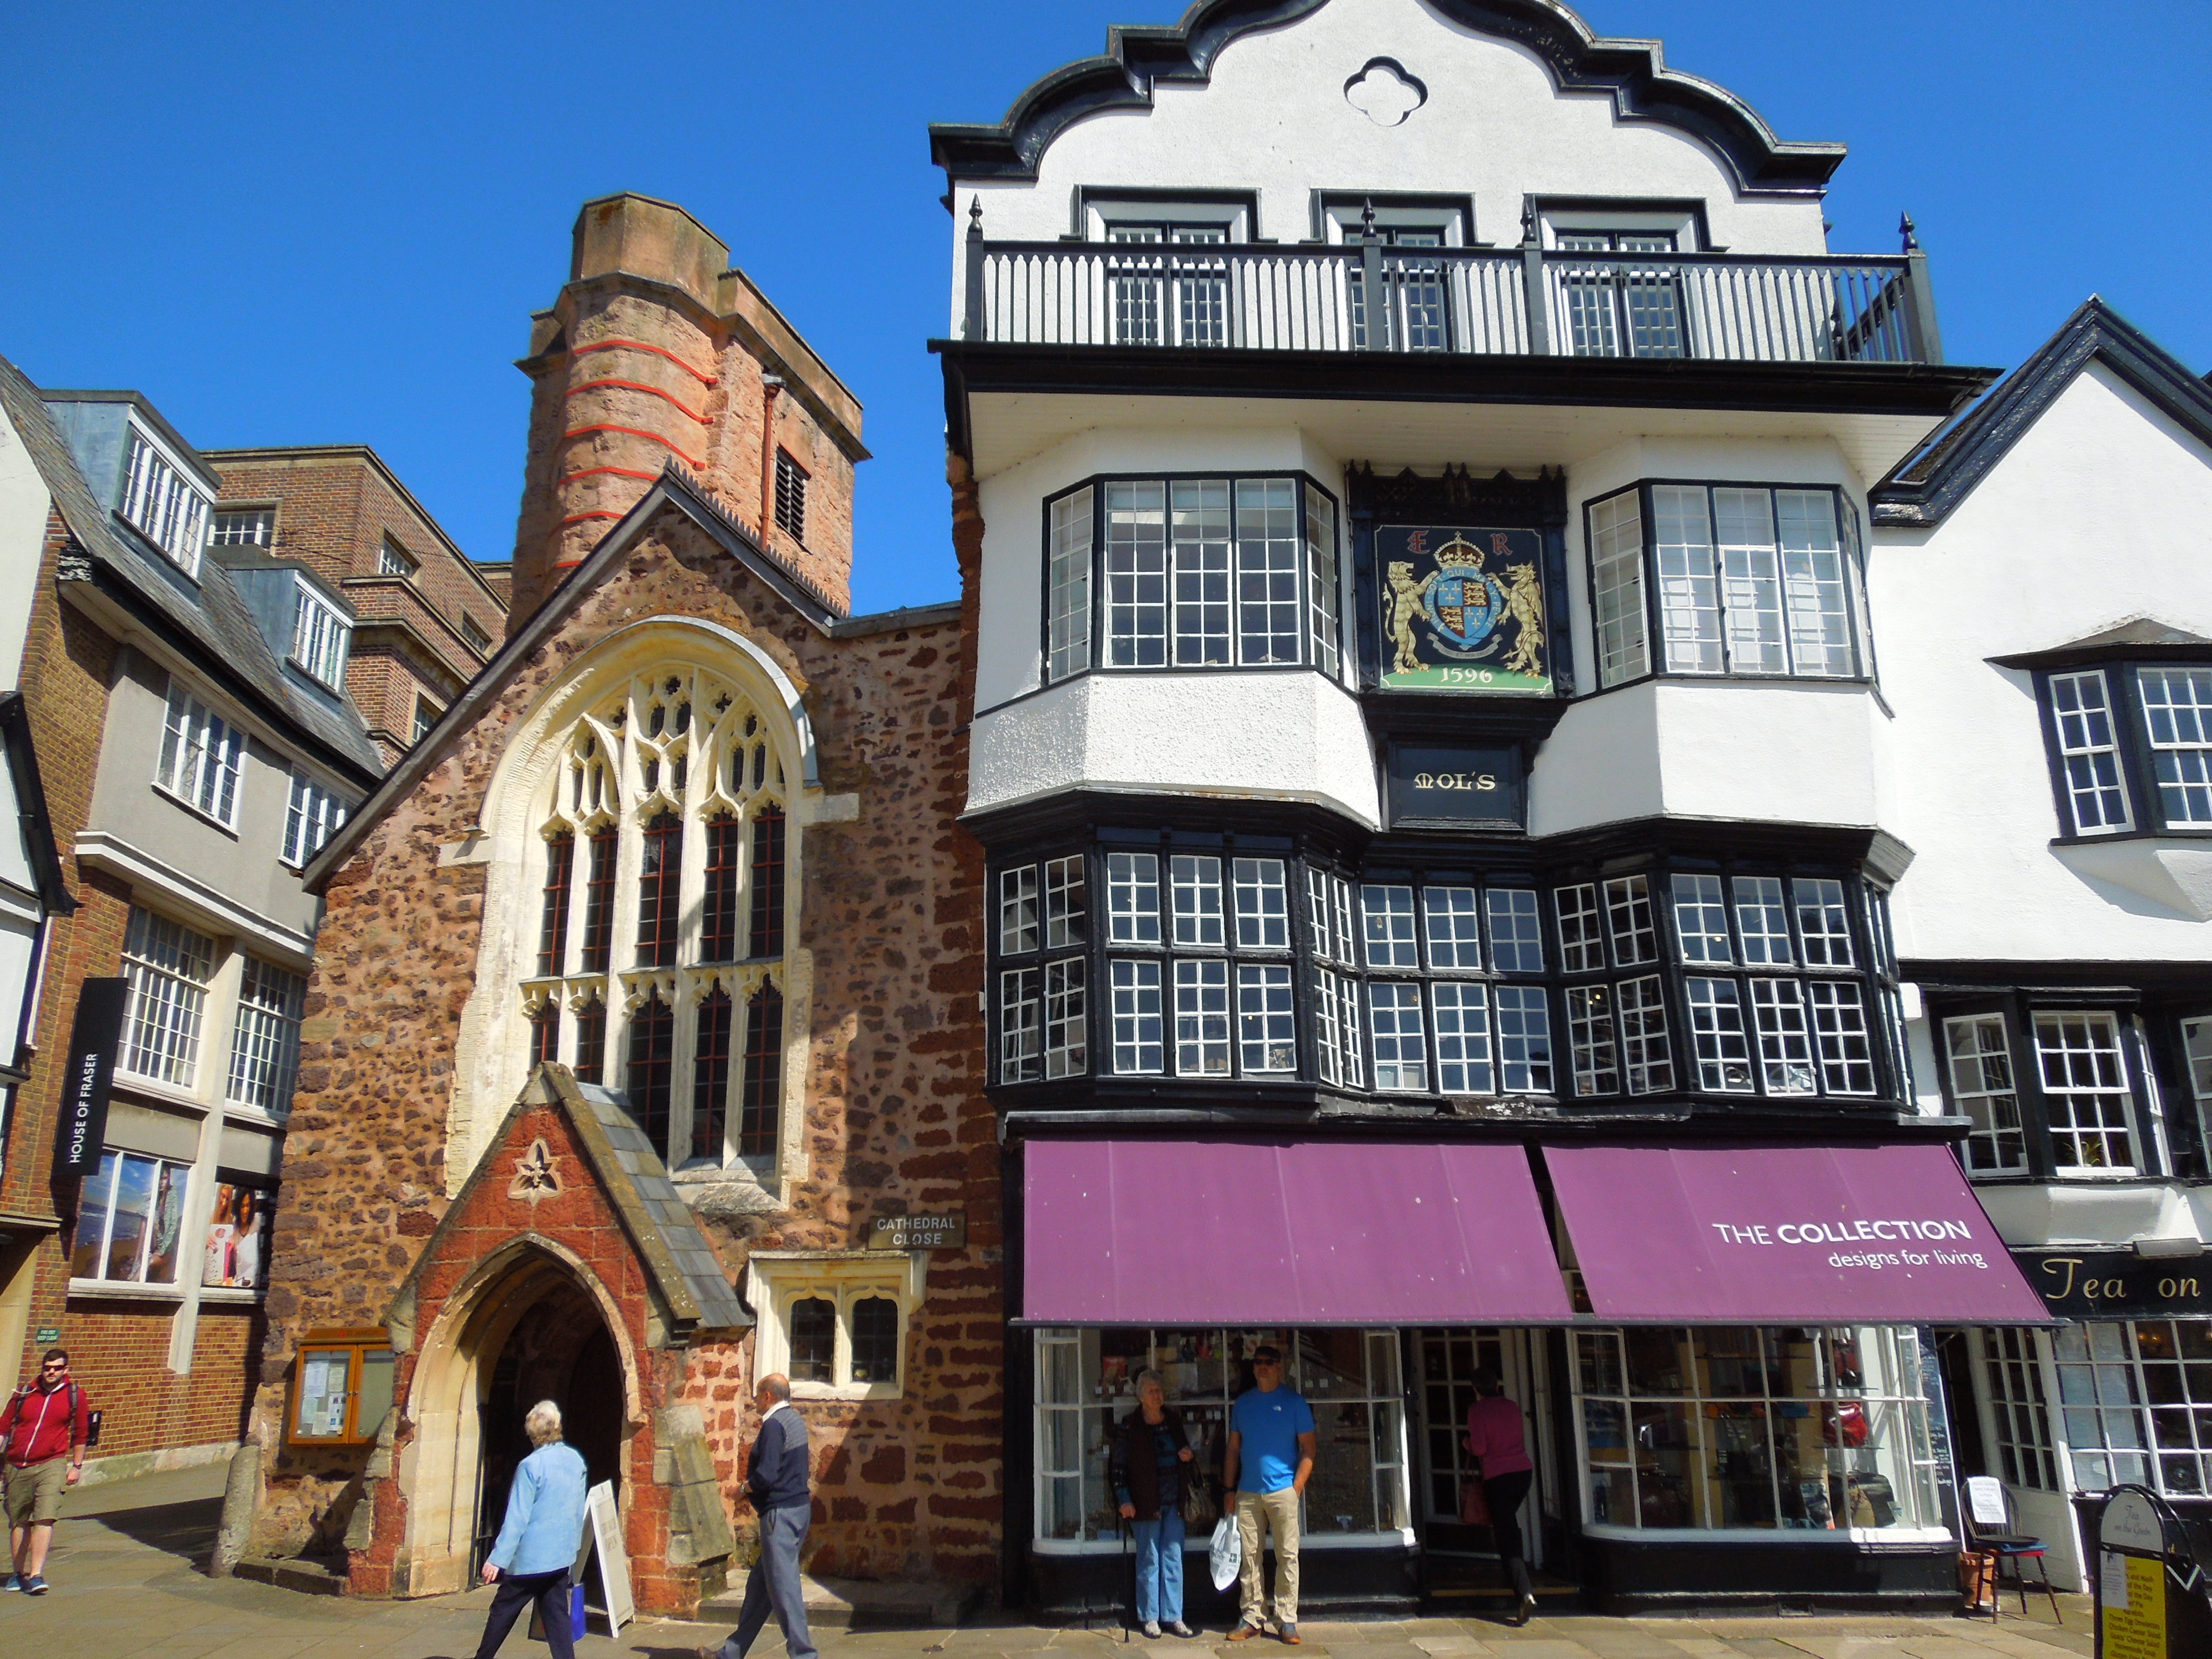
architecture, house, town, building, downtown, plaza, landmark, facade, tourism, places of interest, uk, england, estate, neighbourhood, united kingdom, exeter